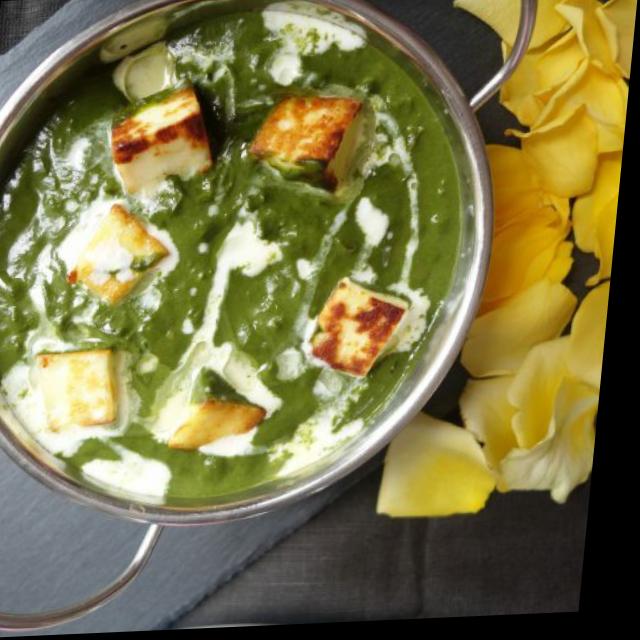
Dish: palak_paneer